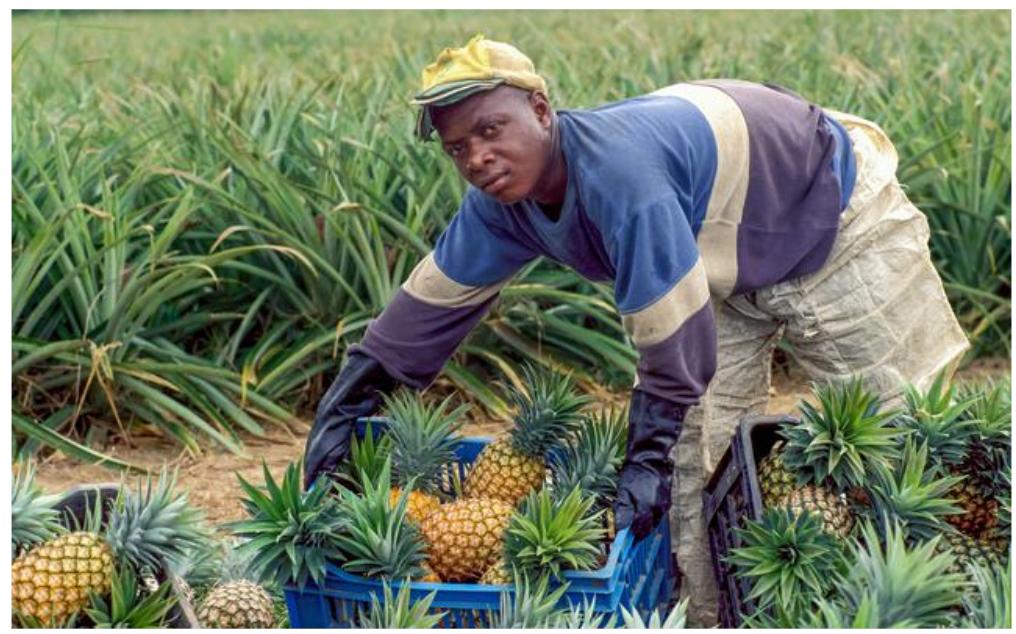
Mkulima anavuna mananasi kwa uangalifu katika shamba lenye majani mengi, huku mananasi aliyo kwisha kuvuna yakikusanywa kwenye sanduku la vioo,taswira inaonyesha  kazi ya kilimo uvumilivu na uzalishaji wa mazao.